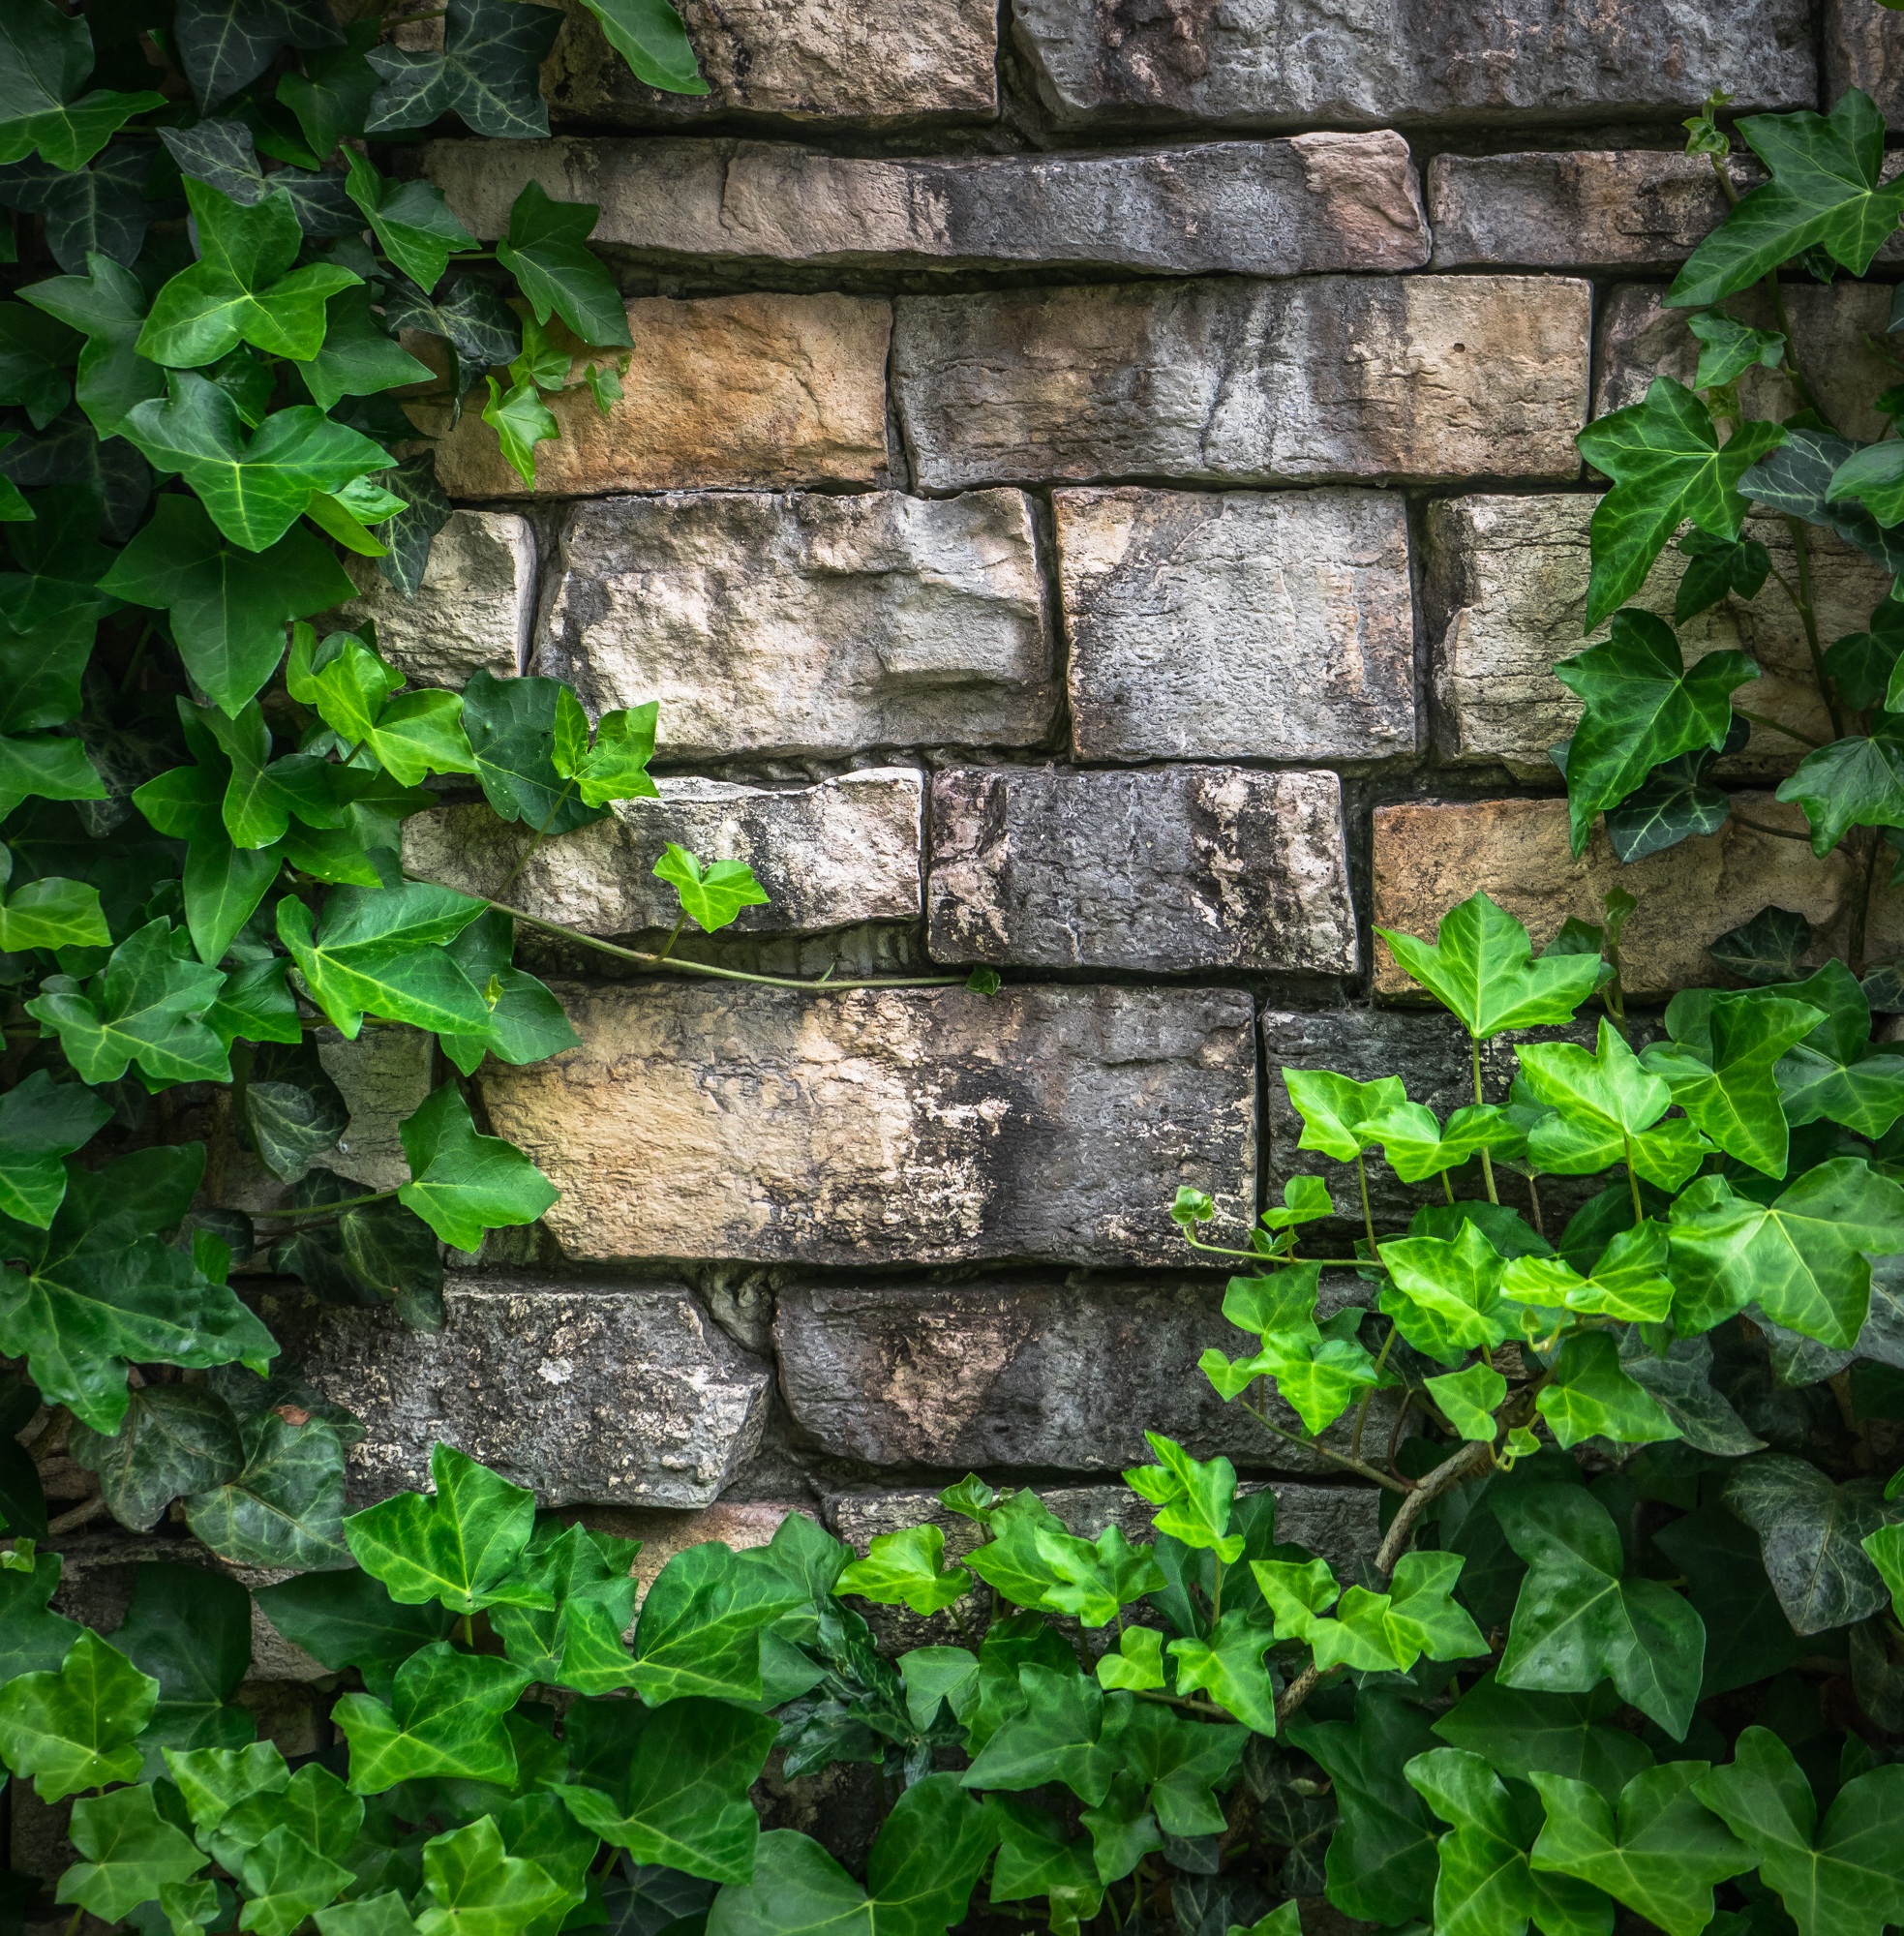
nature, grass, rock, abstract, plant, vine, lawn, texture, leaf, flower, window, wall, stone, wild, construction, pattern, spring, green, ivy, square, stone wall, garden, brick, material, plants, block, grey, background, shrub, rectangle, woodland, yard, the leaves, state of the union, damme, hwalyeob, a straight line, apiales